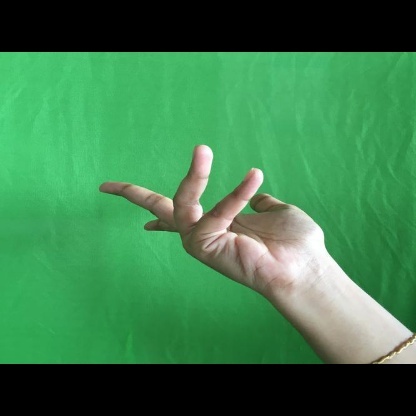
Mudra: Alapadmam